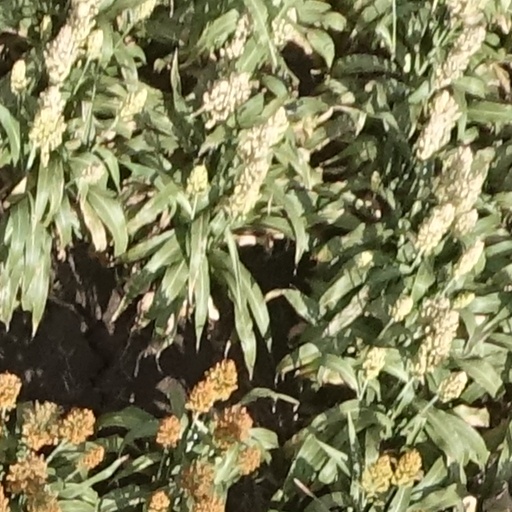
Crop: sorghum